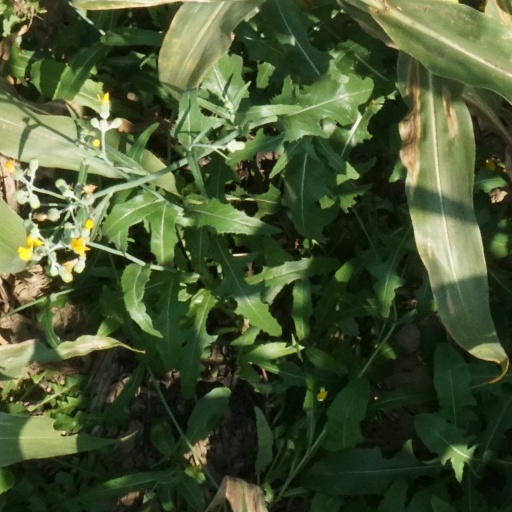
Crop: maize; corn